Glyn Turner

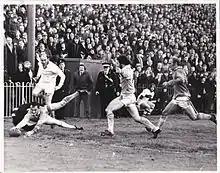
Glyn scoring against New Zealand for Gwent in 1973

Turner changed codes from rugby union to professional rugby league when he transferred to Hull Kingston Rovers in 1974. He made 50 appearances for Hull Kingston Rovers scoring 25 tries. He made his first appearance as an unnamed substitute against Huyton RLFC where he impressed and signed him up. Glyn played for Hull Kingston Rovers until January 1978. Within a few weeks of signing for Hull Kingston Rovers, he was called up to the Wales National Team where he made his début against England in the Rugby League European Cup. Glyn Turner played in Hull Kingston Rovers' 11-15 defeat by Leeds in the 1975 Yorkshire Cup Final during the 1975–76 season at Headingley, Leeds on Saturday 15 November 1975.